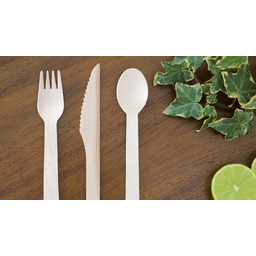
Label: plastic